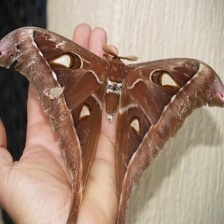
Species: HERCULES MOTH